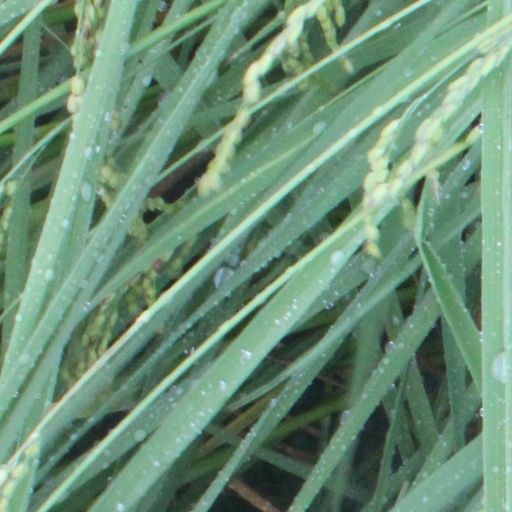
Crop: rice